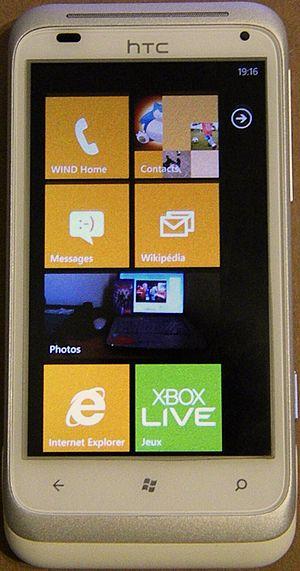
Le téléphone HTC Radar 4G vendu par WIND Mobile.